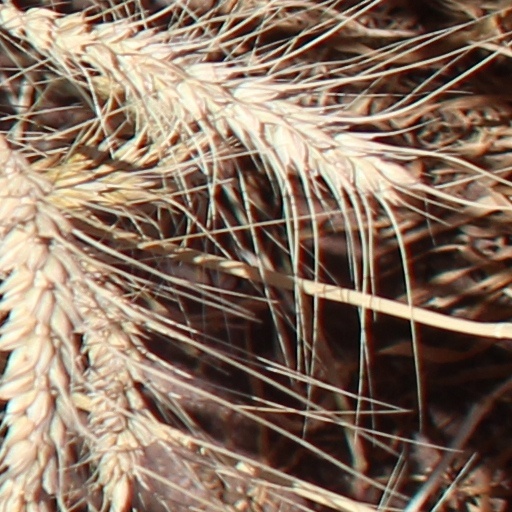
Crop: wheat